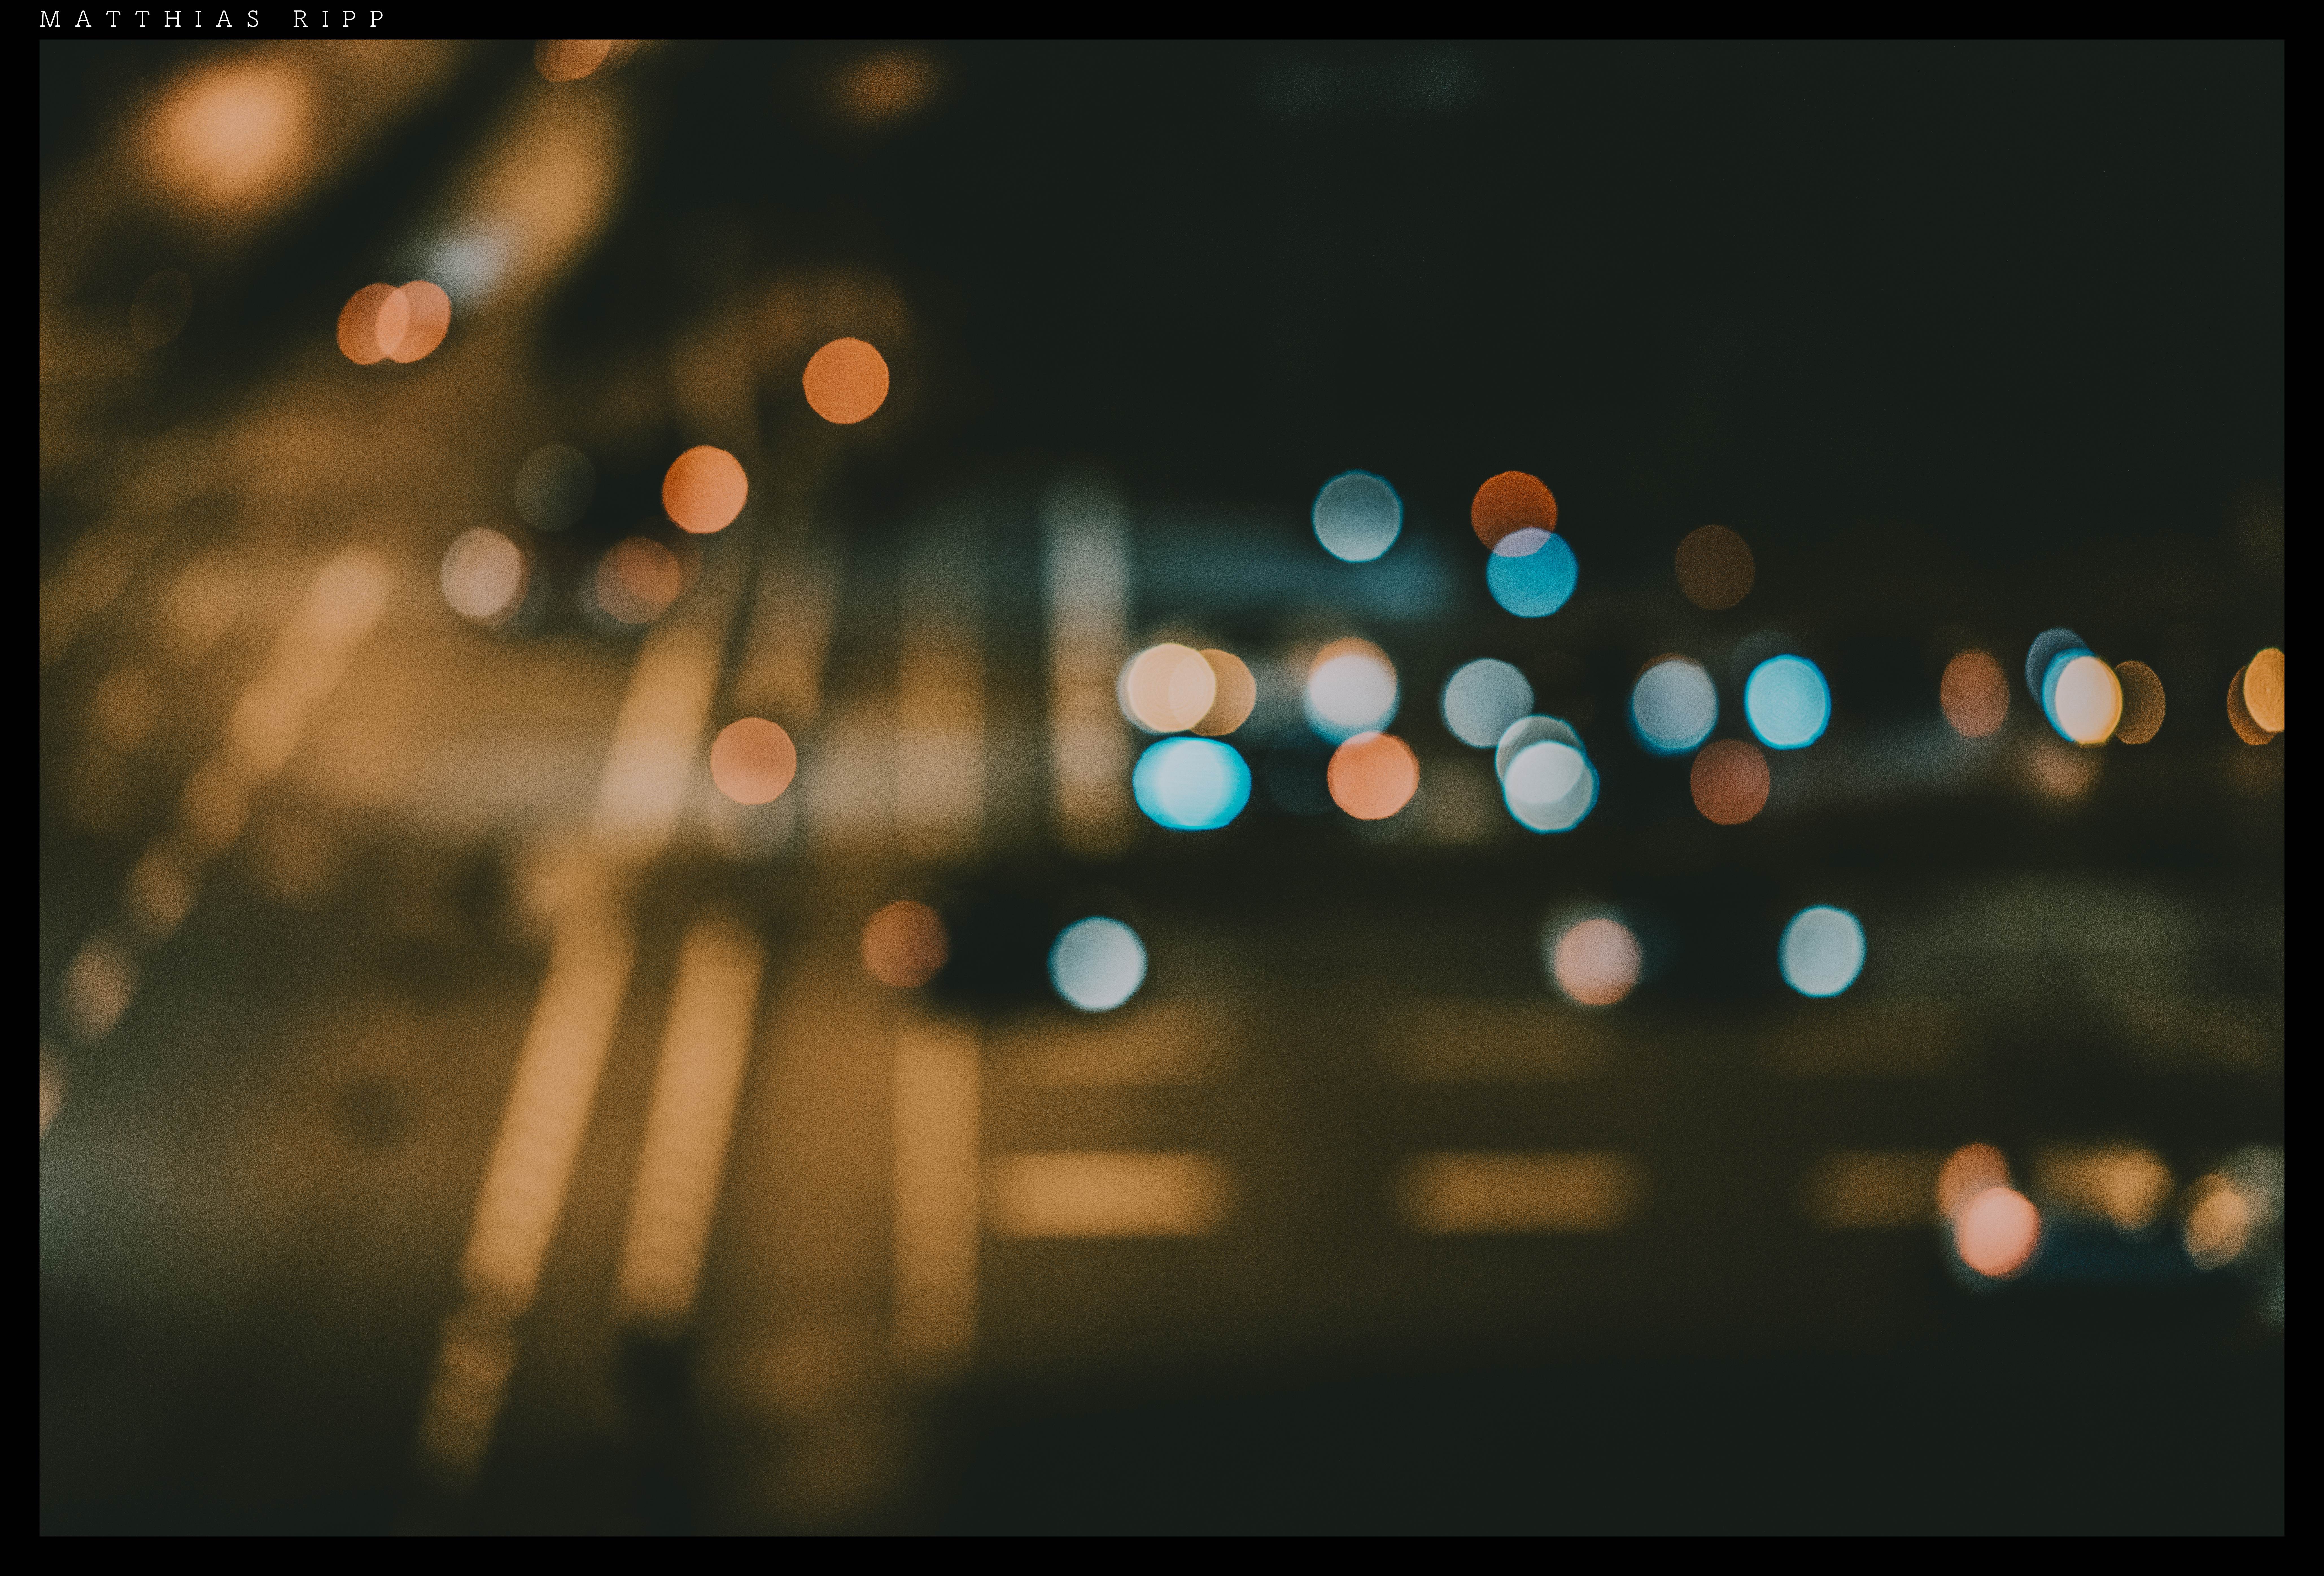
mobile, light, bokeh, street, night, sunlight, number, city, urban, social, europe, reflection, color, frame, auto, darkness, movement, lighting, circle, lens flare, moving, art, dream, full, colors, 35mm, cars, stadt, germany, kunst, sony, bavaria, zeiss, shape, strase, unscharf, verkehr, regensburg, rx1rii, metropolis, mobility, unsharp, traum, screenshot, connections, interconnections, computer wallpaper